Chilocco Indian Agricultural School

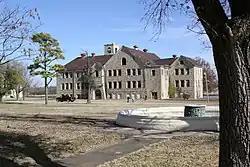
One of the abandoned buildings at Chilocco Indian Agricultural School, a school for Native Americans that operated from 1884 to 1980 located approximately 20 miles north of Ponca City, Oklahoma.

Chilocco Indian School (/ʃɪˈlɑkoʊ/) was an agricultural school for Native Americans on reserved land in north-central Oklahoma from 1884 to 1980. It was approximately 20 miles north of Ponca City, Oklahoma and seven miles north of Newkirk, Oklahoma, near the Kansas border. The name "Chilocco" is apparently derived from the Creek "tci lako", which literally meant "big deer" but typically referred to a horse.